Military history of Sweden

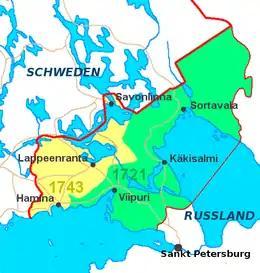
Map of Old Finland. Sweden ceded the territories in yellow to the Russian Empire following the Hat's War in 1743.

The Great Northern War took place between 1700 and 1721. It was fought between a coalition of Russia, Denmark–Norway, and Saxony (also the Polish–Lithuanian Commonwealth, from 1701, and Prussia and Hanover from 1715) and Sweden, which was helped by the Ottoman Empire and monetary subsidized by France.